KVLY-TV

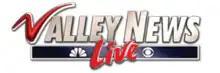
Valley News Live logo

The original KXGO-TV had no local programming or studios, relying nearly exclusively on network material from ABC. This changed in February 1964, when the station became KTHI-TV and began airing local newscasts. One of the first on-air personalities was former professional football player Steve Myhra as a sportscaster. When Morgan Murphy bought channel 11 in 1969, the news department was reorganized with the main early evening newscast at 5 p.m. After canceling it, the station reinstated an early newscast at 5:30 in 1977, which moved back to 5 p.m. by 1981. While KTHI attracted a reasonable audience uncontested at 5 p.m., when fewer households watched TV, its 10 p.m. news—head-to-head with WDAY–WDAZ and KXJB—was a distant third at that time, watched by just 7 percent of viewers. Such advancements as a co-anchor format as well as Grand Forks stories introduced live by an anchor in Grand Forks were later discontinued to simplify the newscast. The station returned to a co-anchor format in 1987 and later that year introduced its first morning newscast.